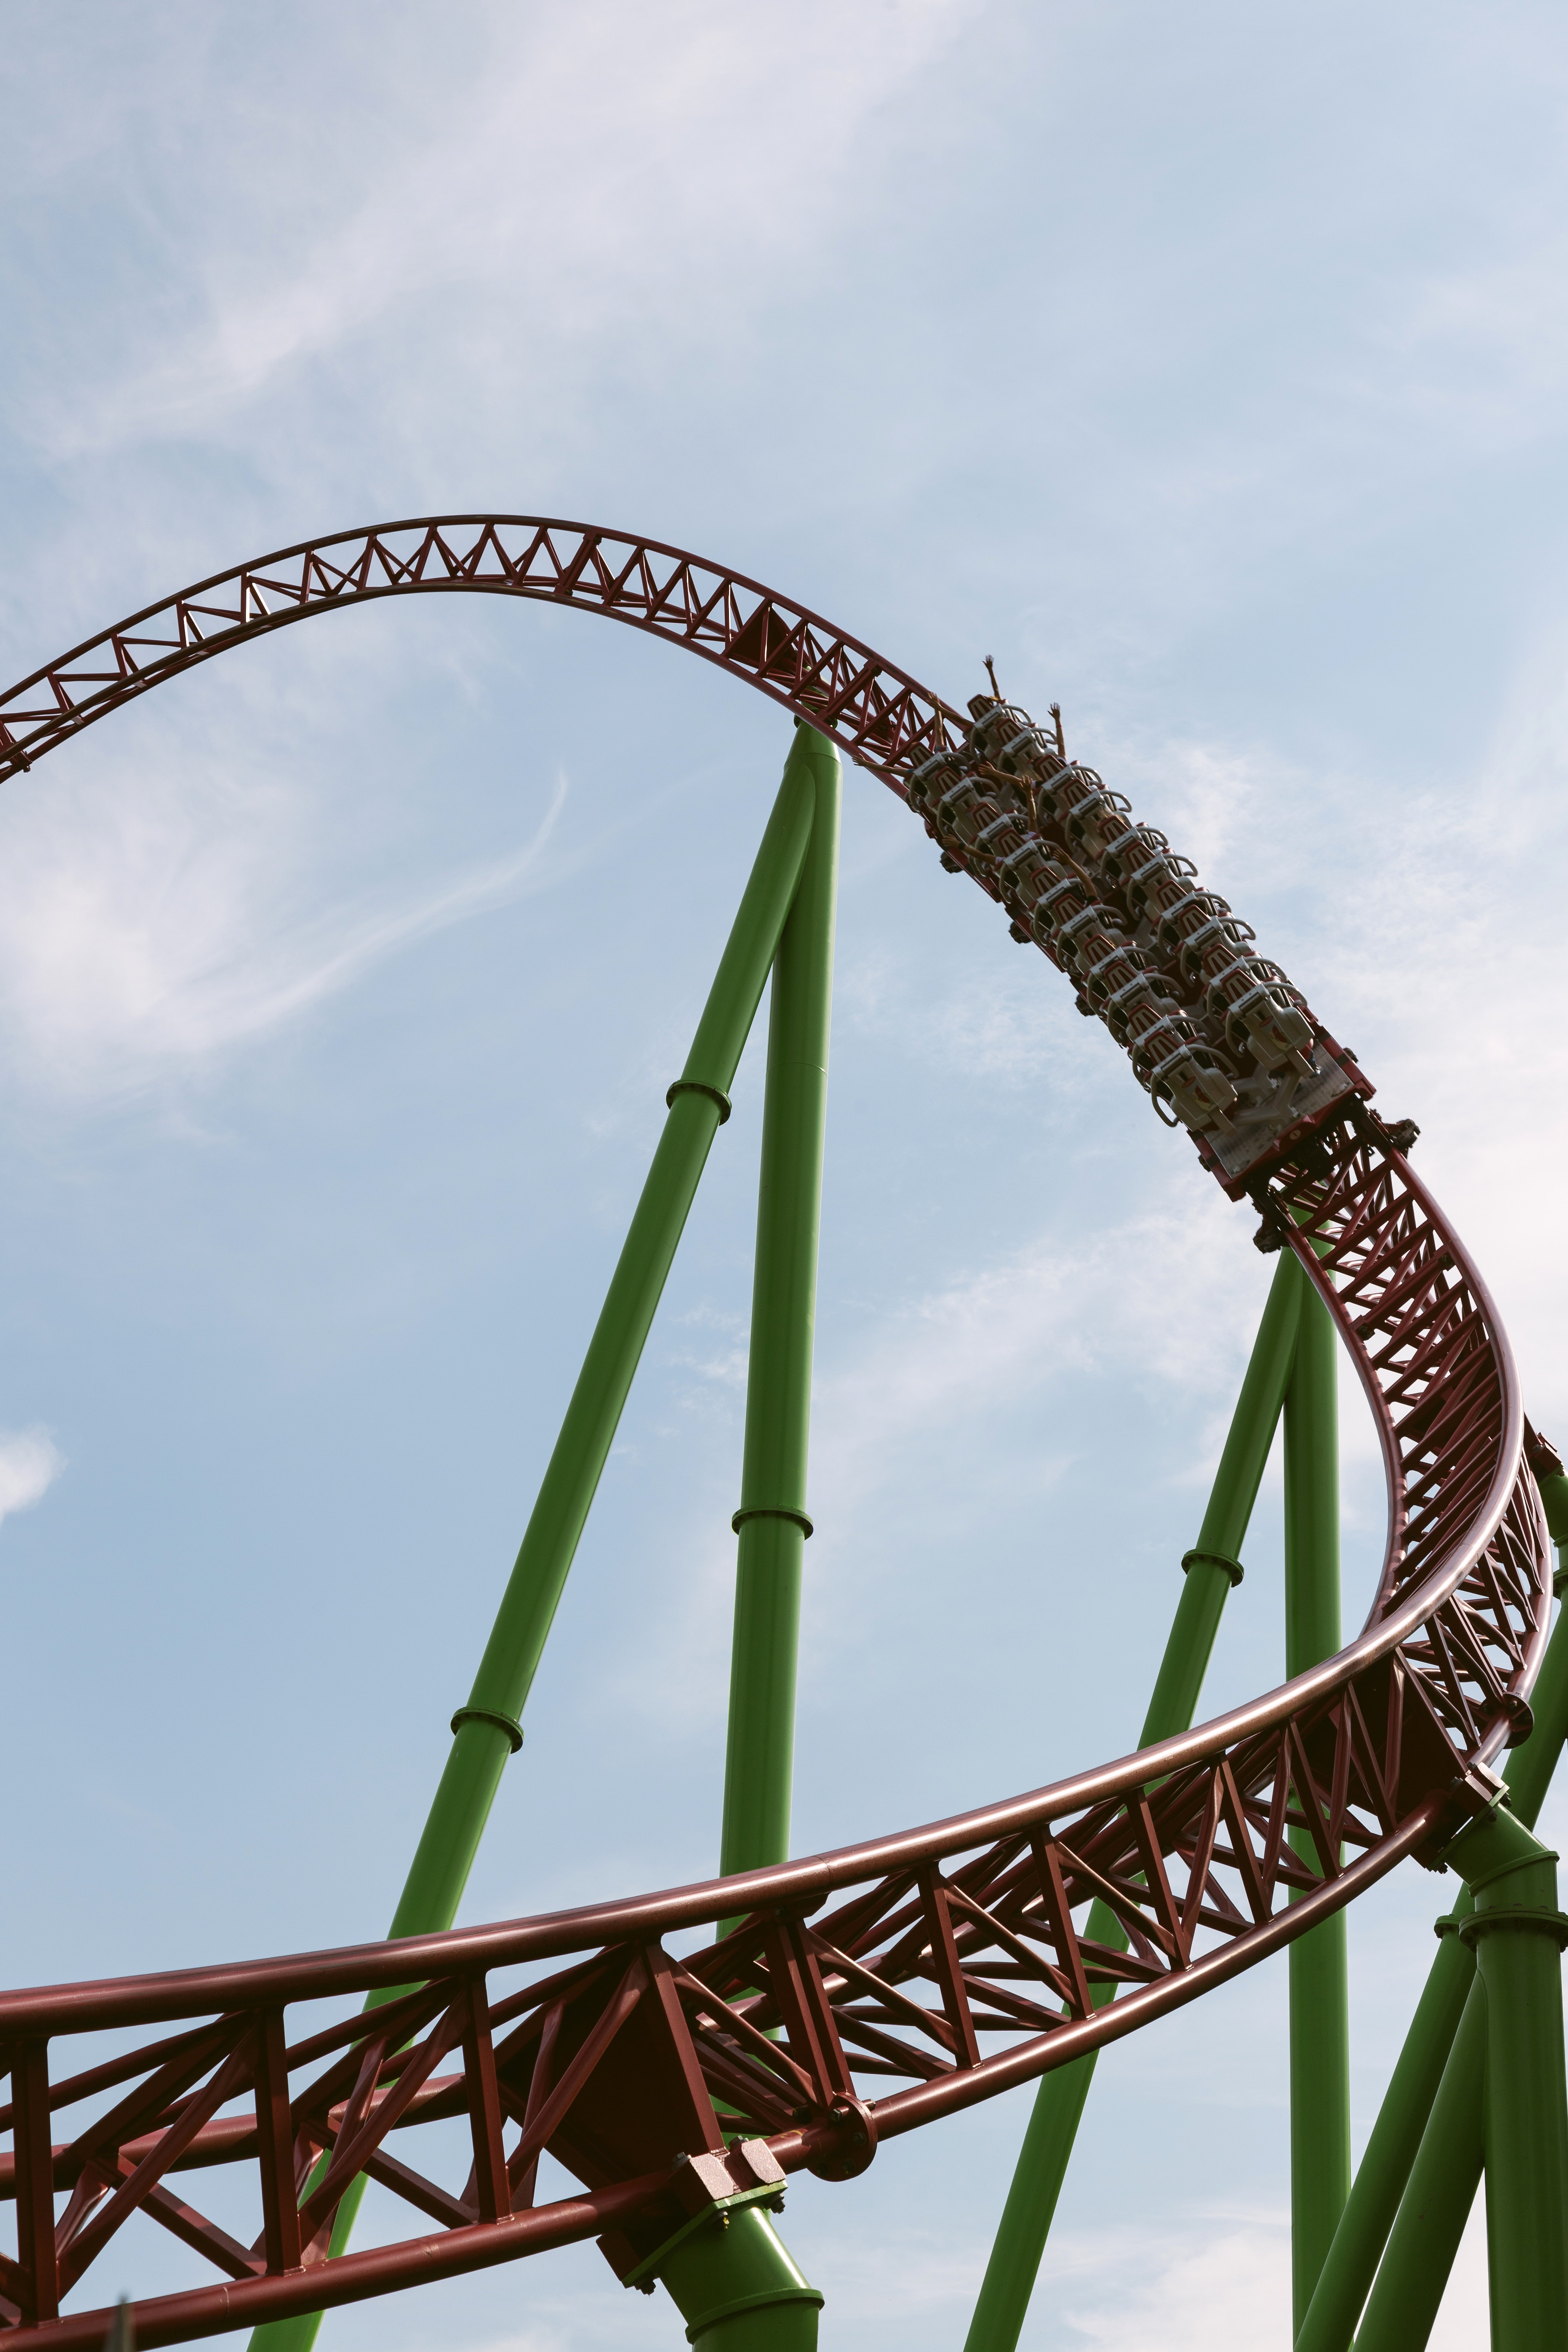
amusement ride, roller coaster, amusement park, landmark, park, nonbuilding structure, pole, recreation, sky, fun, leisure, tourist attraction, wheel